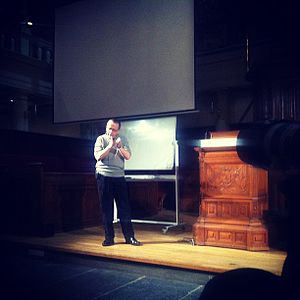
Manuel DeLanda
(2011)
Manuel DeLanda, er en mexikansk-amerikansk forfatter, kunstner og filosof, som har boet i New York siden 1975. Han er ansat på Pratt Institute School of Architecture, hvor man underviser i arkitekturteori; og han underviser byers dynamik og selvorganisation på University of Pennsylvania School of Design.